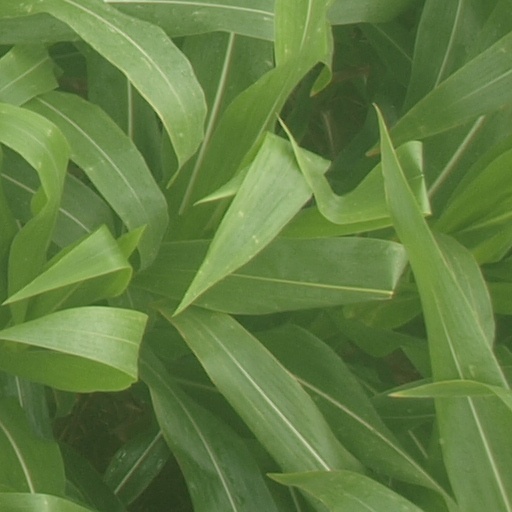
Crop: maize; corn